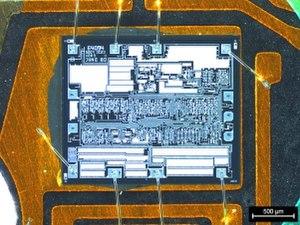
Circuit intégré horloger
Une montre à quartz ou montre électronique utilise un oscillateur électronique asservi par un résonateur en cristal de quartz. Cet oscillateur à cristal crée un signal temporel très précis, de sorte que les montres à quartz sont au moins un ordre de grandeur plus précises que les montres mécaniques.